Battle of Baghdad (2003)

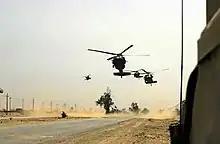
Black Hawk helicopters from 5th Battalion, 101st Combat Aviation Brigade, 101st Airborne Division (Air Assault) move into an Iraqi city during an operation to occupy the city, April 5.

Iraq initially issued a statement contradicting western reporters' accounts of the invasion. Muhammed Saeed al-Sahaf, head of the Information Ministry, told a press conference on April 7 that there were no U.S. troops in Baghdad, saying: "Their infidels are committing suicide by the hundreds on the gates of Baghdad. Be assured, Baghdad is safe, protected. Iraqis are heroes."